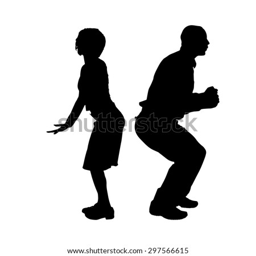
vector silhouette of a dancing couple on a white background .